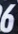
Number: 6